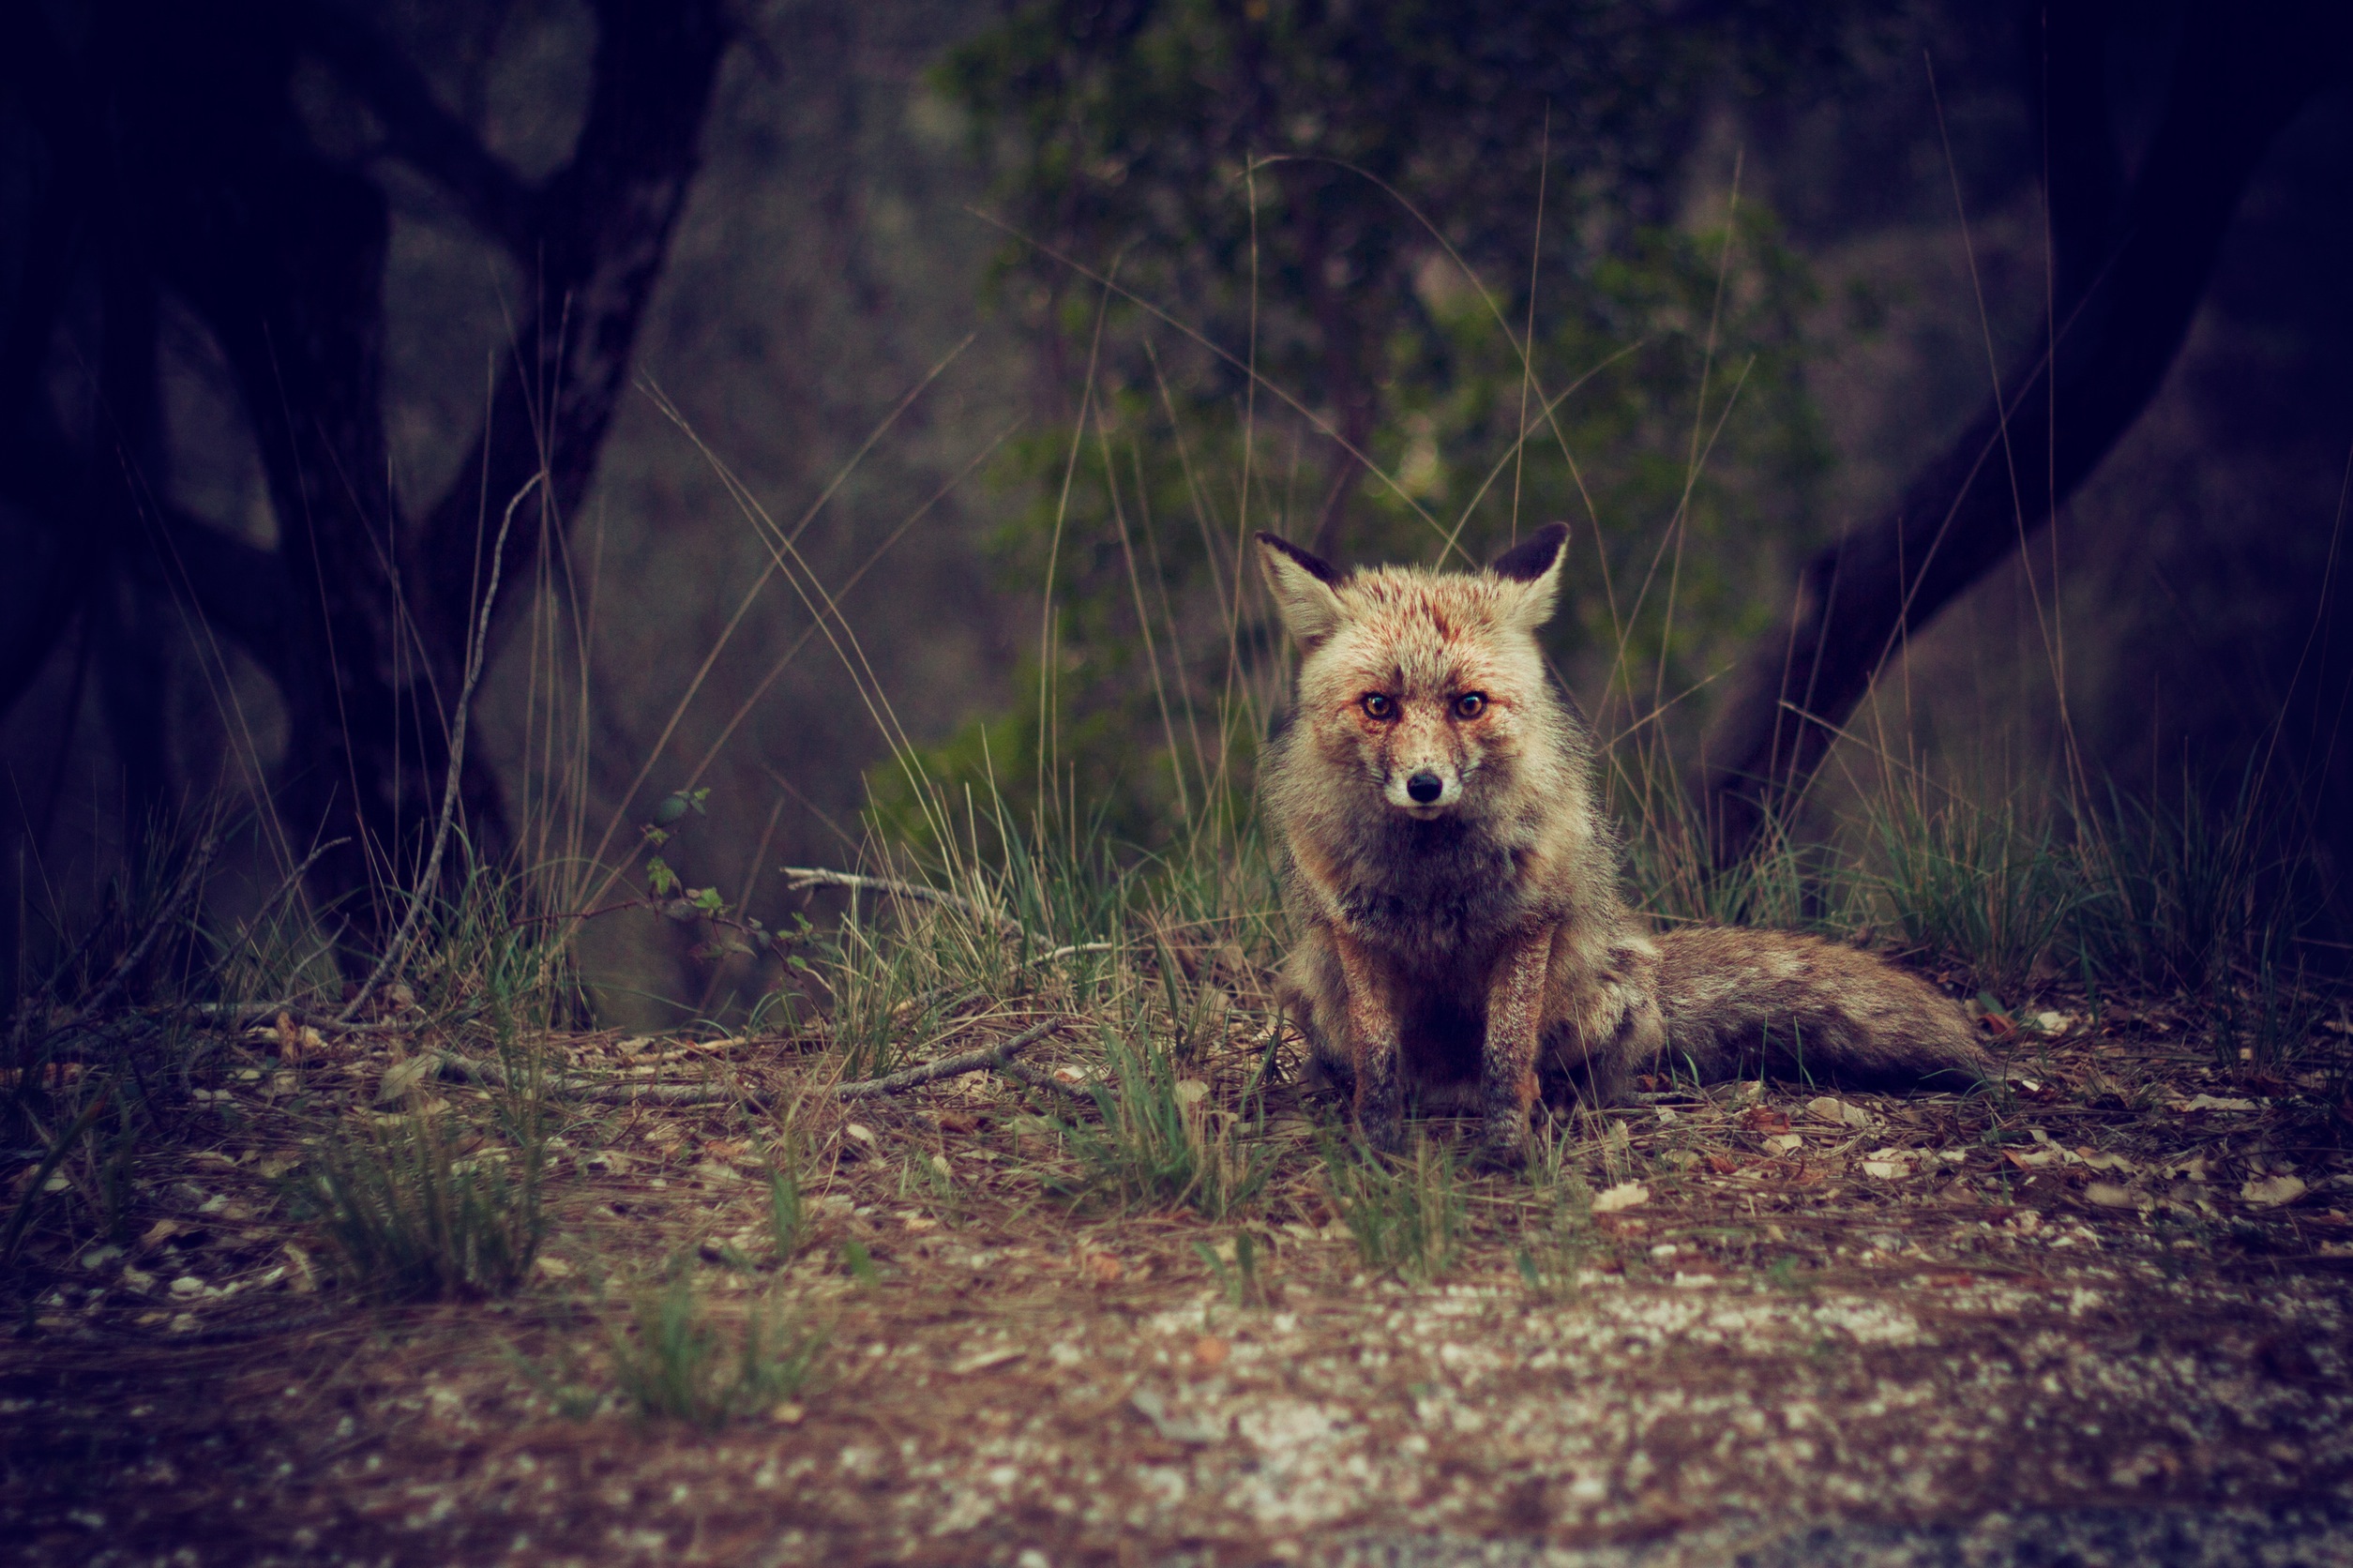
nature, forest, wilderness, animal, wildlife, wild, mammal, darkness, fox, fauna, woods, dog like mammal